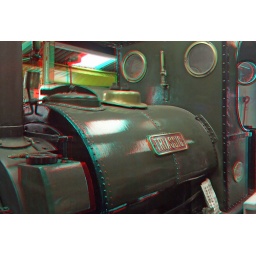
Lake Bala Steam Railway in anaglyph 3D stereo red blue glasses to view